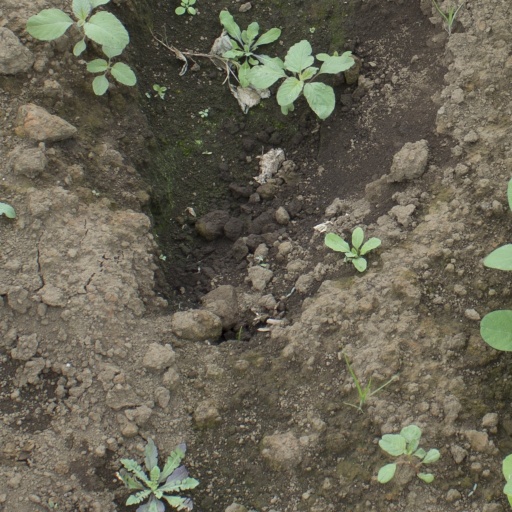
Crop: soybean